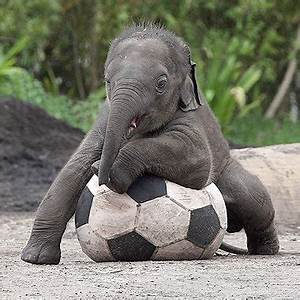
Label: elefante